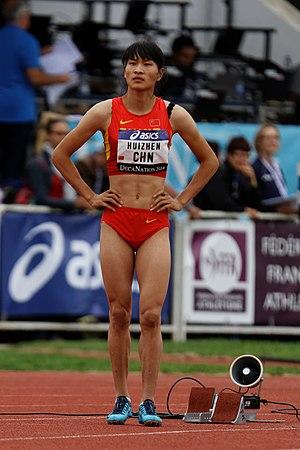
Yang Huizhen est une athlète chinoise, spécialiste du 400 m.